Islington

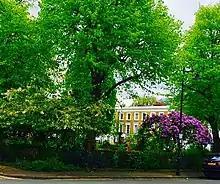
Grade II listed Arlington Square

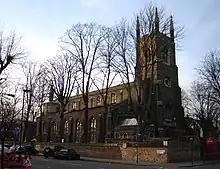
The Grade II* listed St Paul's Church seen from Essex Road. This was built in 1866 to a design by Sir Charles Barry, who went on to build the current Houses of Parliament. (March 2007)

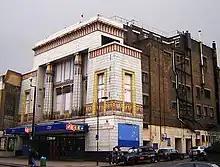
The Egyptianate former Carlton Cinema, Essex Road is Grade II listed, and has now closed. (November 2005)

English Heritage list three Grade II* listed buildings within Central Islington (and many more in surrounding districts):